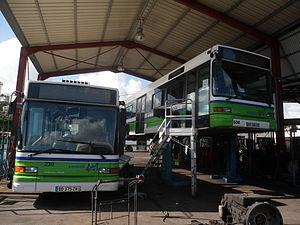
Vue sur l'atelier de maintenance du dépôt de Mozaïk, à Fort-de-France en Martinique.
Mozaïk est le nom commercial du réseau de transport en commun des quatre communes de la Communauté d'agglomération du Centre de la Martinique.